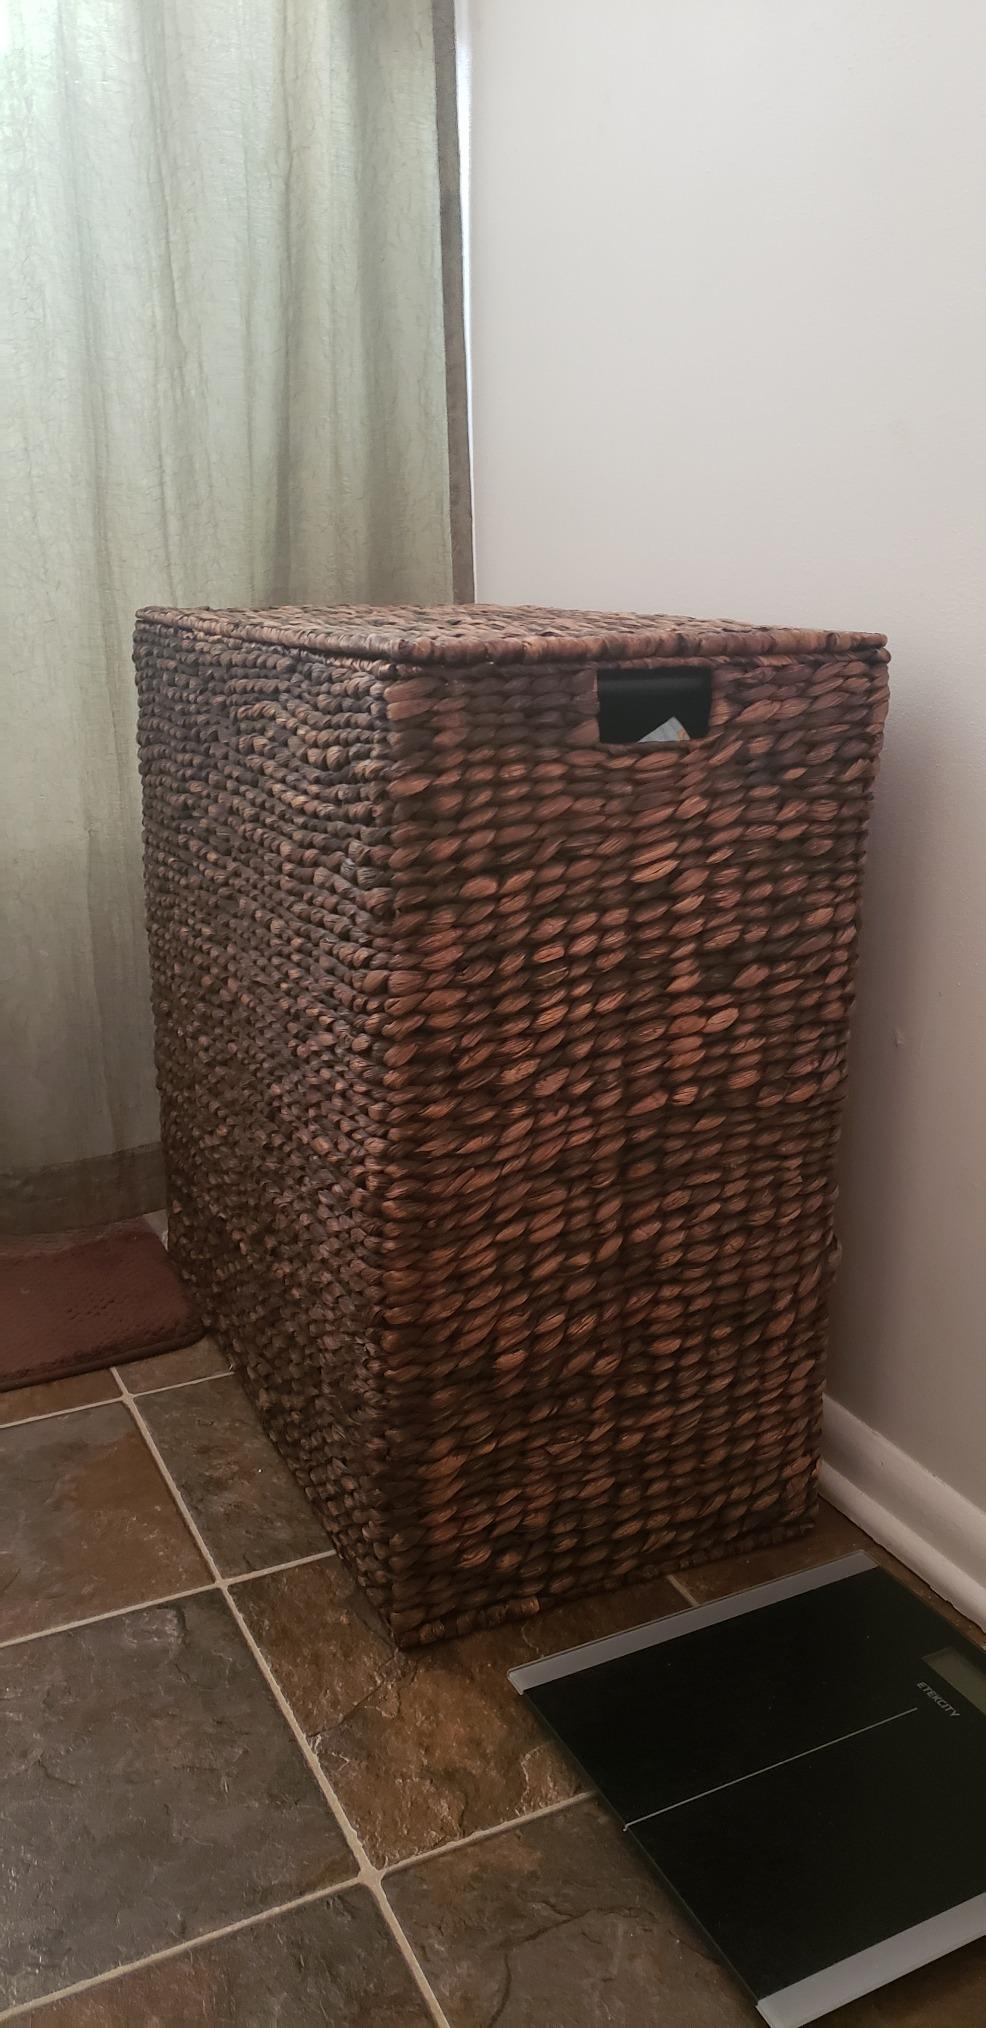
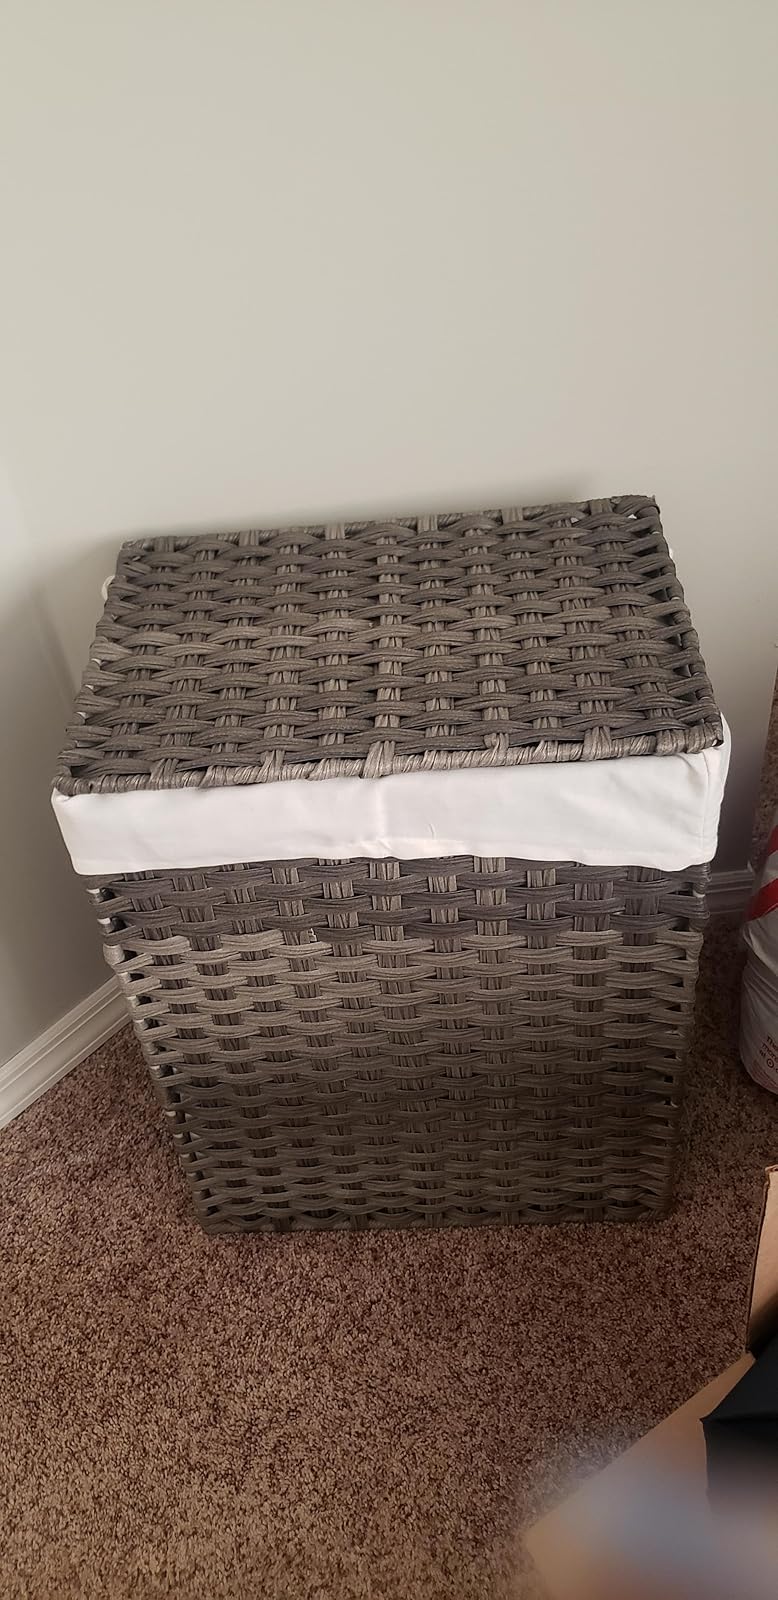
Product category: items_hamper
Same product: no